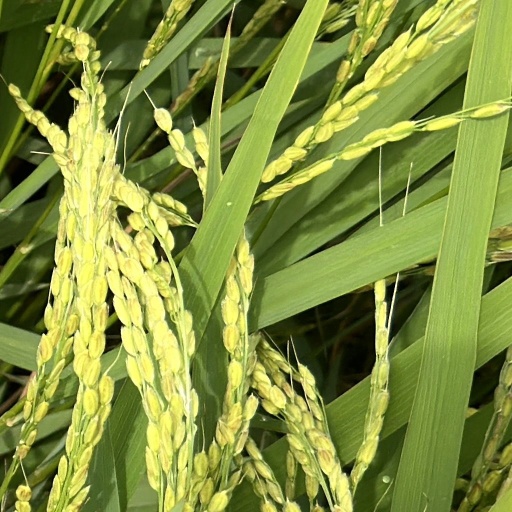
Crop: rice